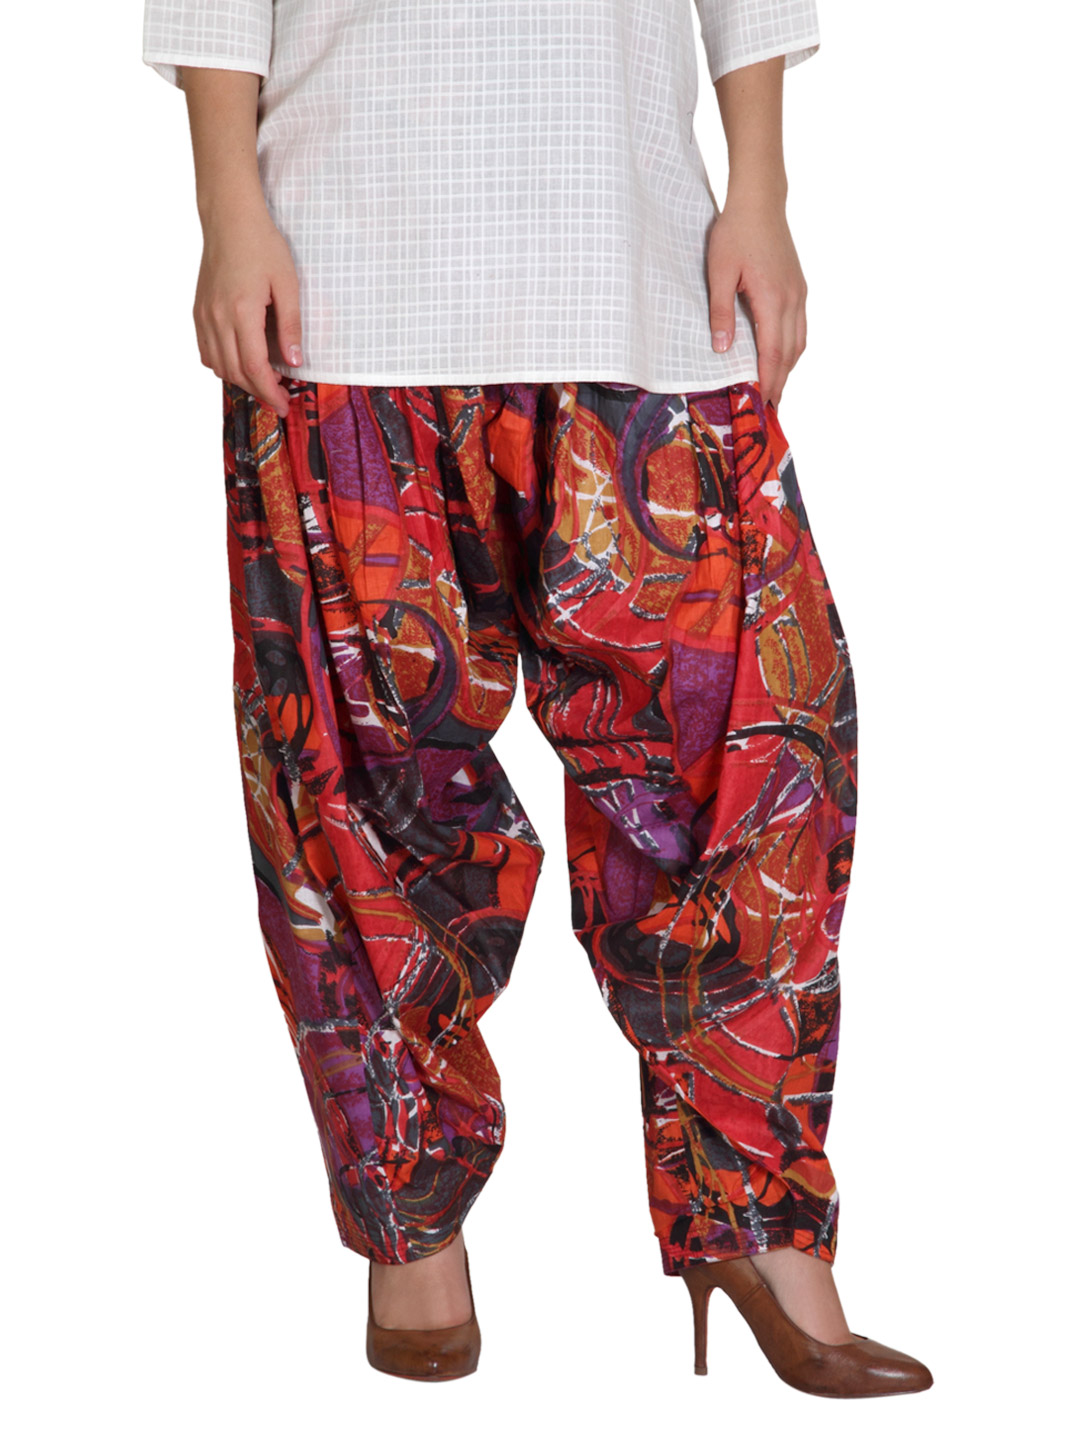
Shree Women Red Printed Patiala
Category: Apparel / Bottomwear / Patiala
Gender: Women
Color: Red
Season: Fall 2012
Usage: Ethnic